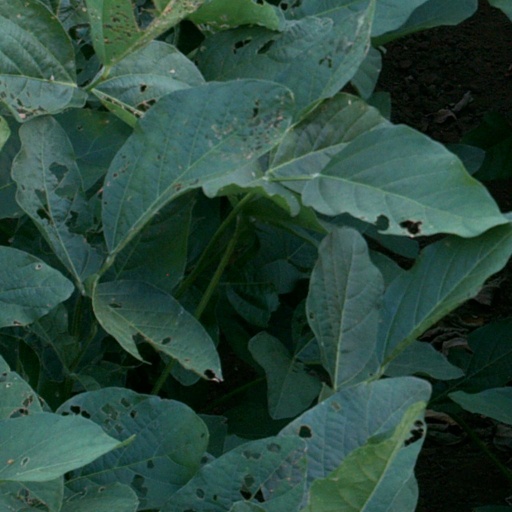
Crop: soybean